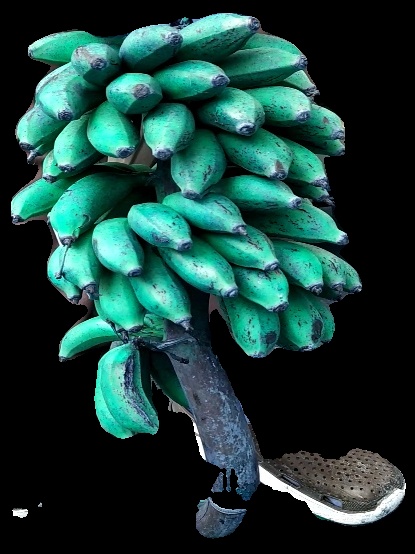
Variety: rasbale
Grade: grade3